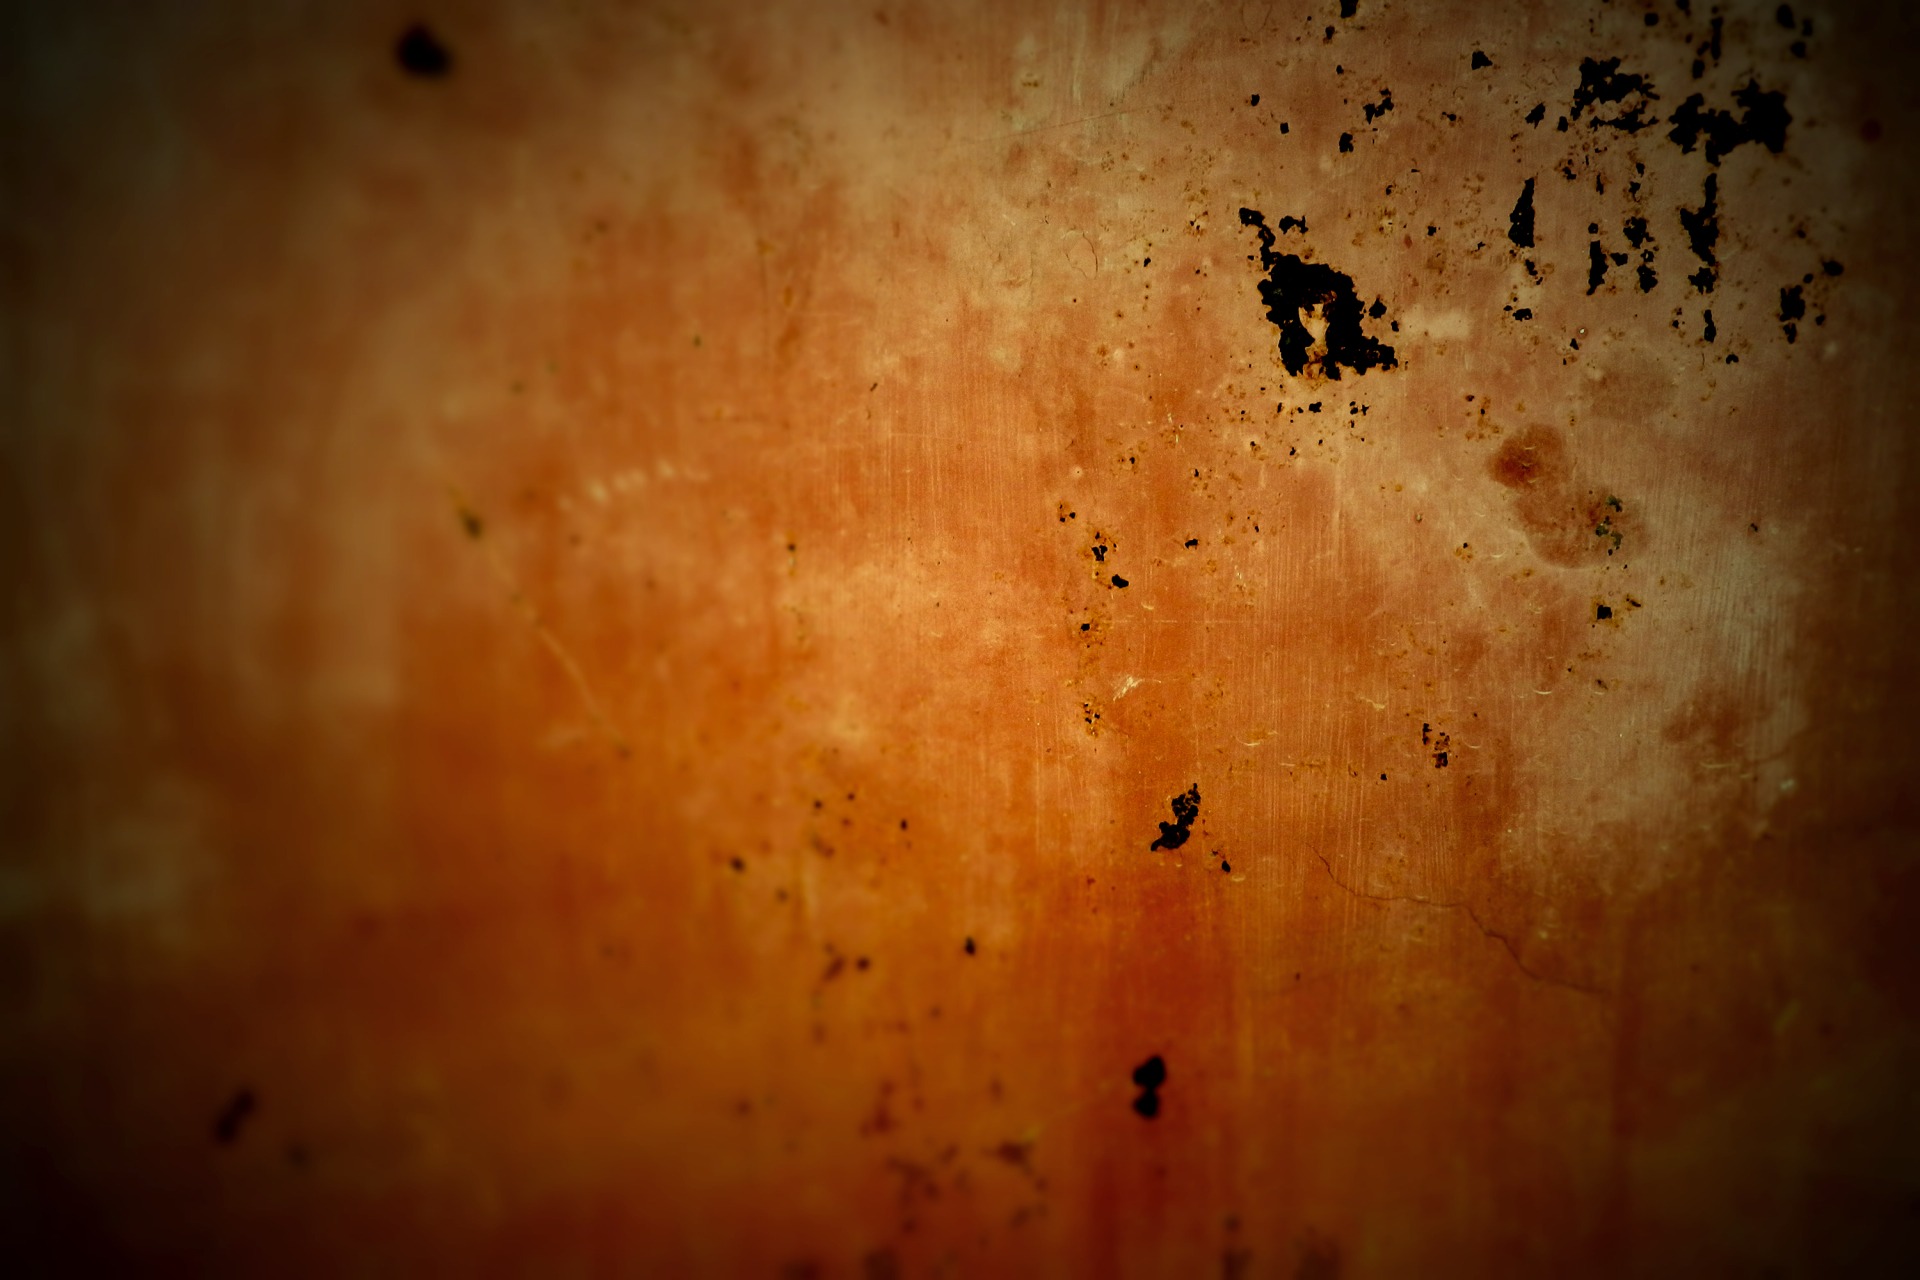
sun, texture, old, atmosphere, steel, orange, red, metal, plate, grunge, moon, material, circle, outer space, astronomy, eye, rusty, organ, shape, macro photography, astronomical object